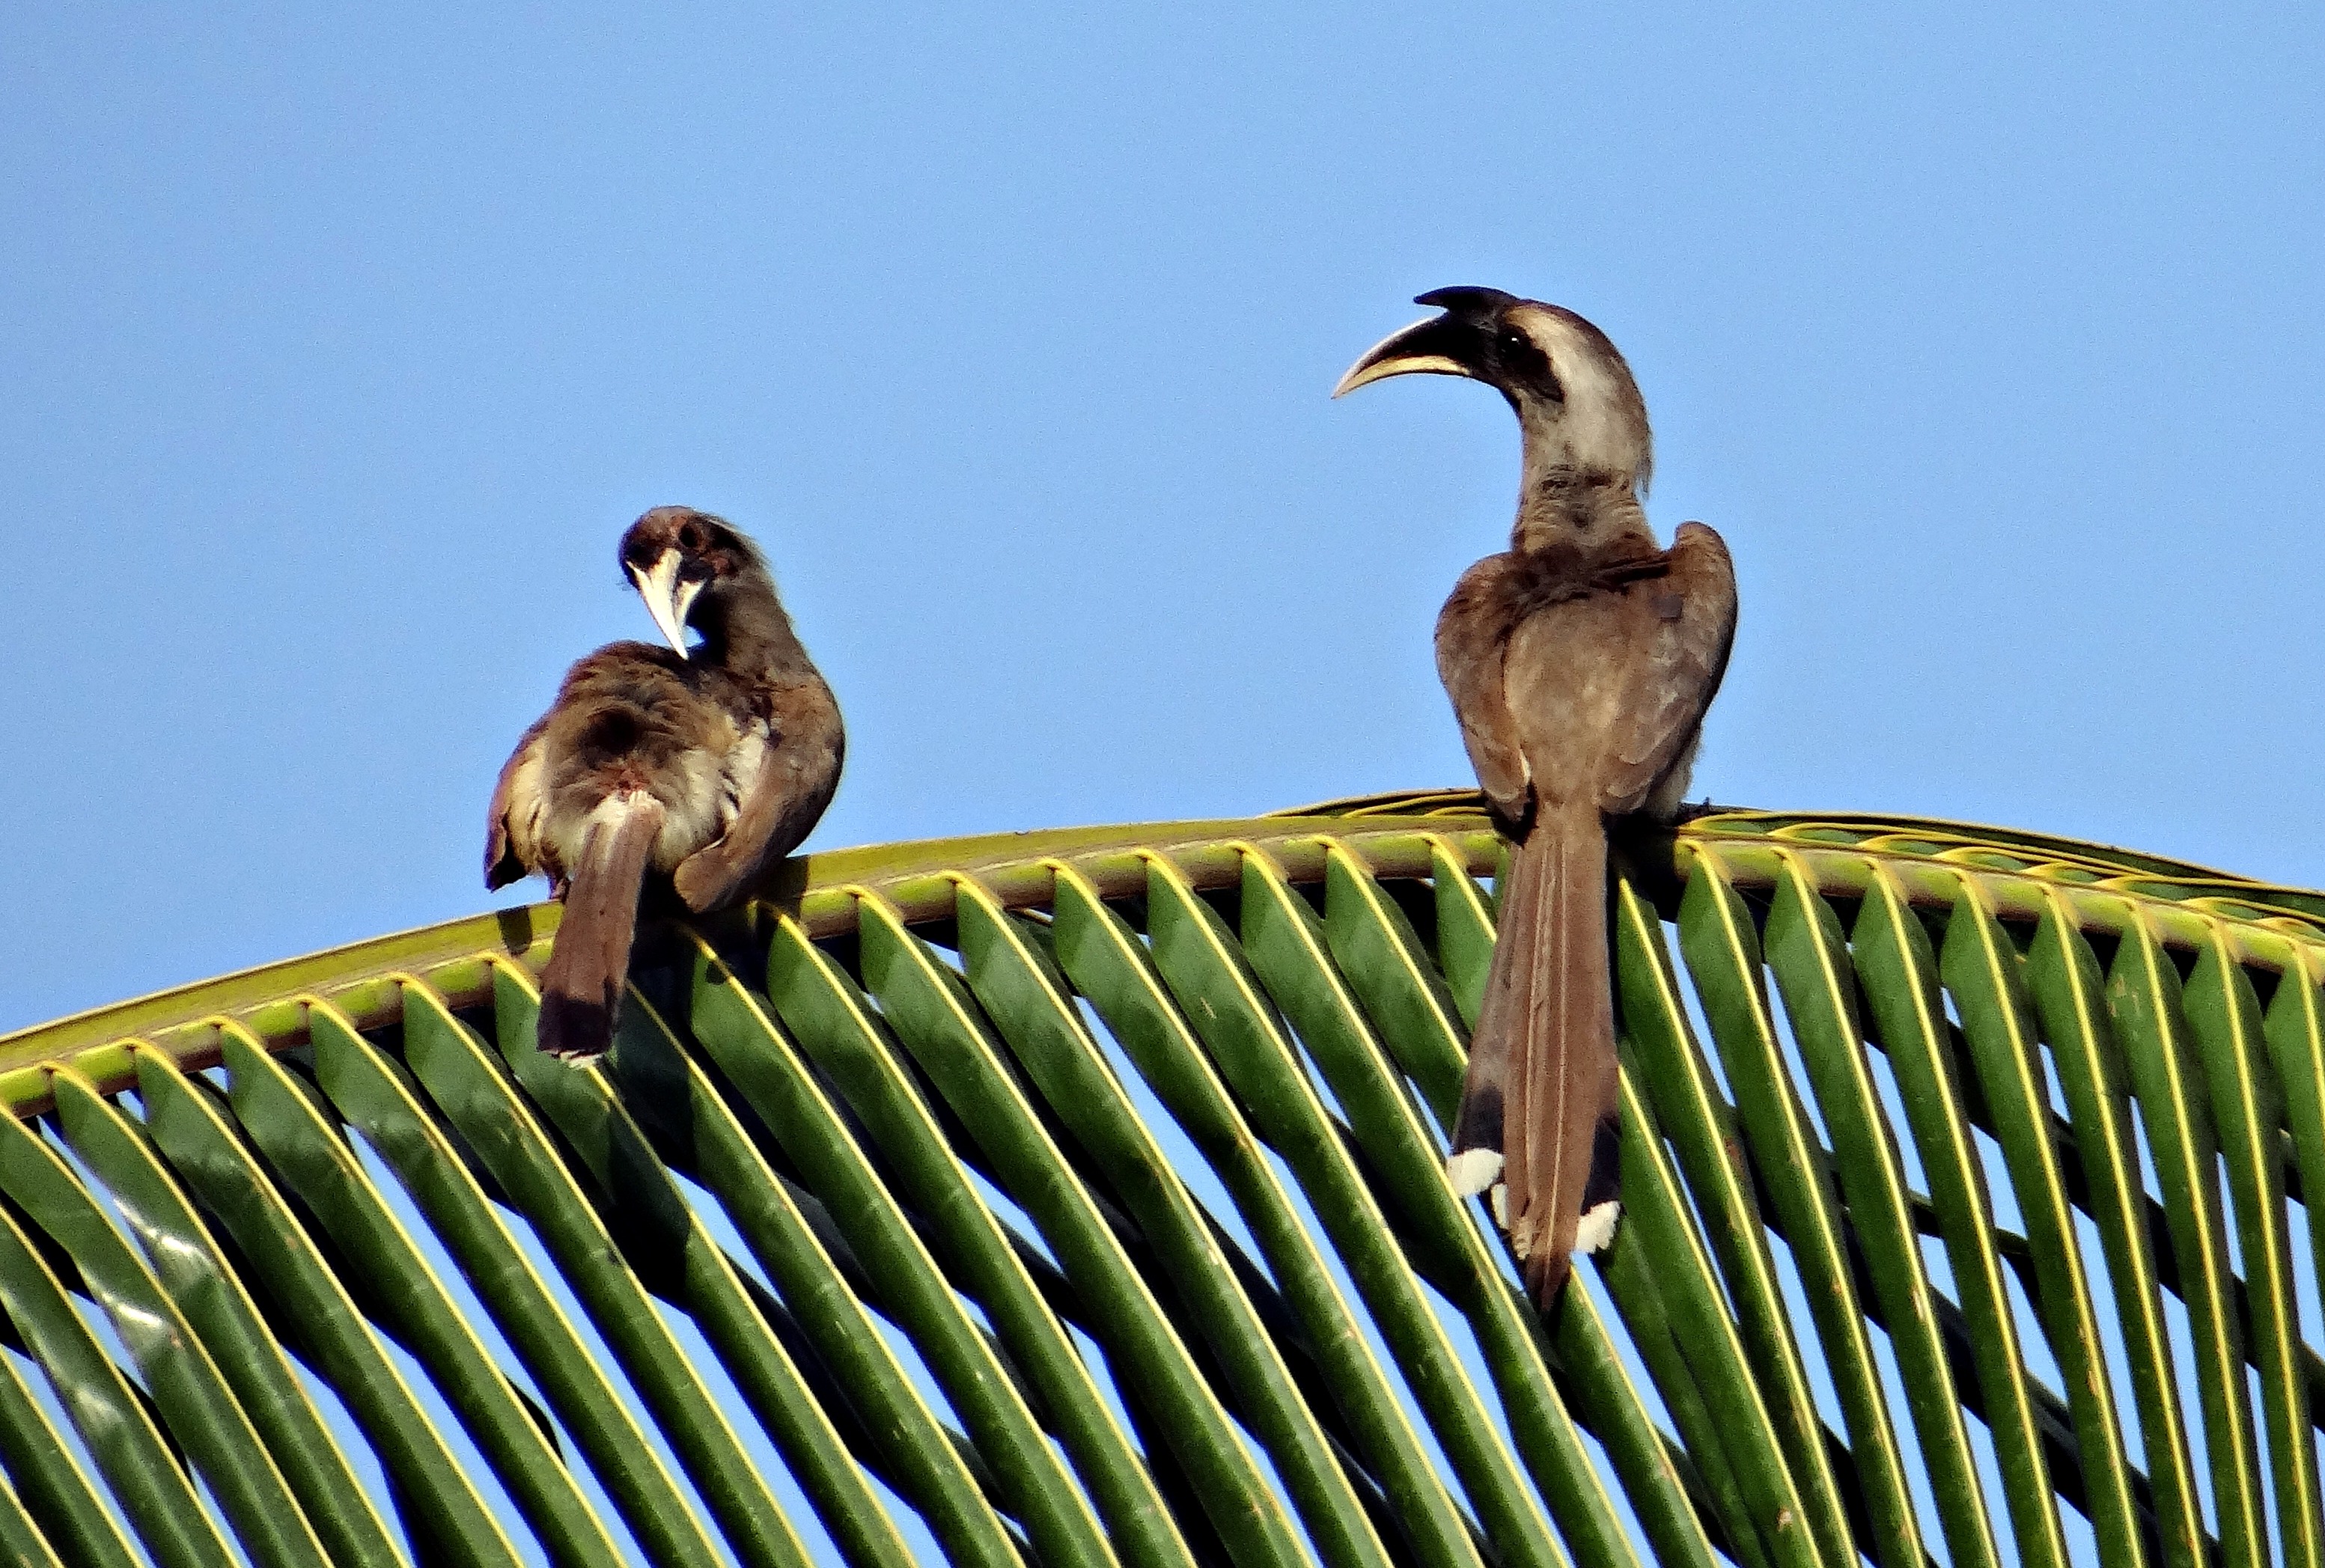
nature, bird, wing, wildlife, beak, dharwad, fauna, vertebrate, pair, india, hornbill, water bird, indian grey hornbill, ocyceros birostris